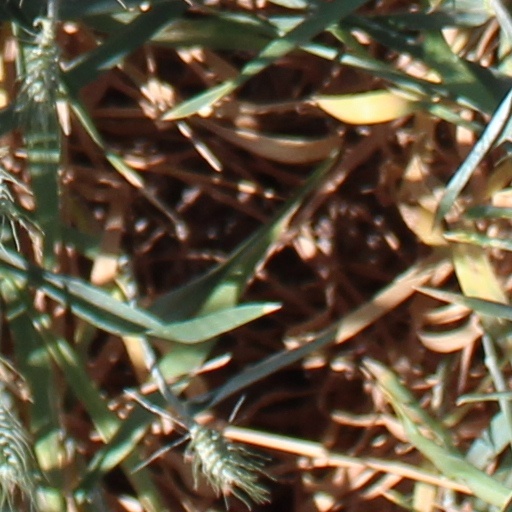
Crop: wheat